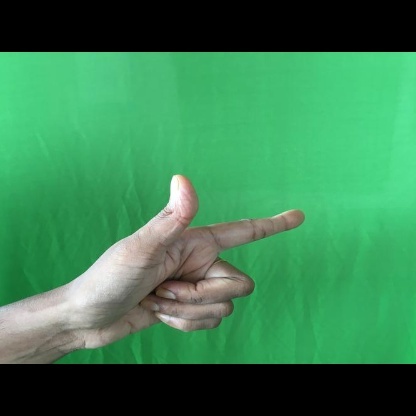
Mudra: Chandrakala